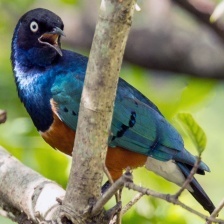
Species: SUPERB STARLING
Scientific name: LAMPROTORNIS SUPERBUS